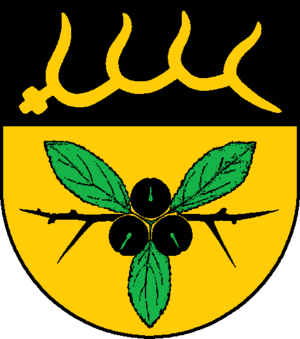
Kröppelshagen-Fahrendorf
Coat of arms of Kröppelshagen-Fahrendorf
Kröppelshagen-Fahrendorf er en kommune i det nordlige Tyskland, beliggende i Amt Hohe Elbgeest under Kreis Herzogtum Lauenburg. Kreis Herzogtum Lauenburg ligger i delstaten Slesvig-Holsten.